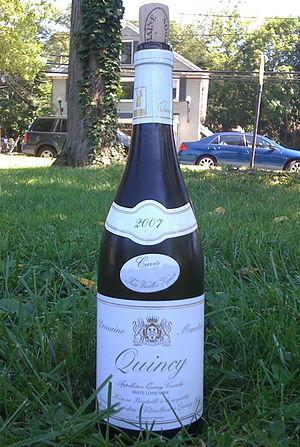
AOC Quincy Domaine Mardon sauvignon 2007
Le quincy est un vin blanc d'appellation d'origine contrôlée produit sur le territoire des communes de Quincy et de Brinay, dans le Cher.
Quincy est une commune française située dans le département du Cher en région Centre-Val de Loire.